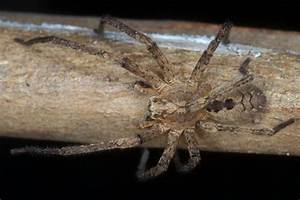
Label: spider